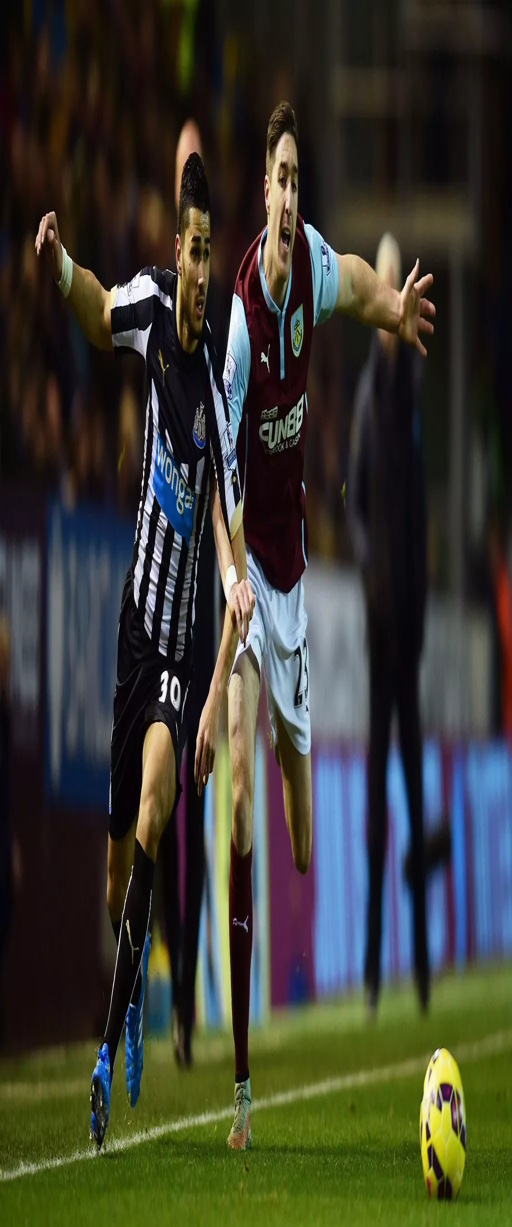
soccer player and man compete for the ball